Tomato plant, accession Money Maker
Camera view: tilt-top (135 deg); turntable rotation: 300 degrees
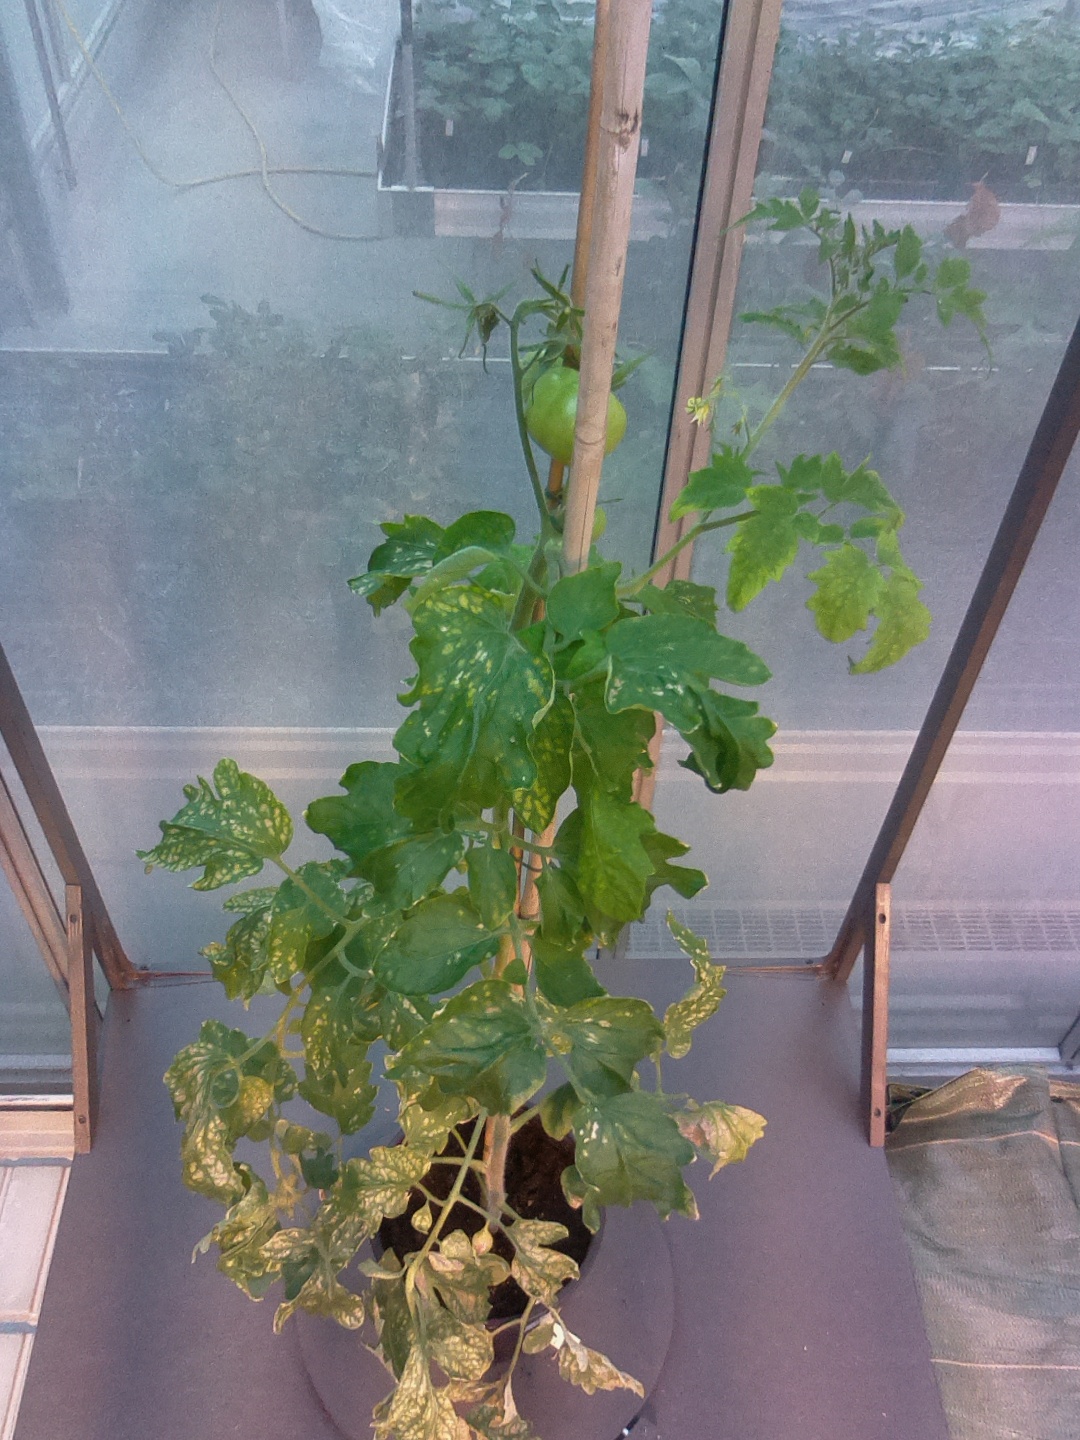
BBCH growth stage 74: 40%-50% of final fruit size